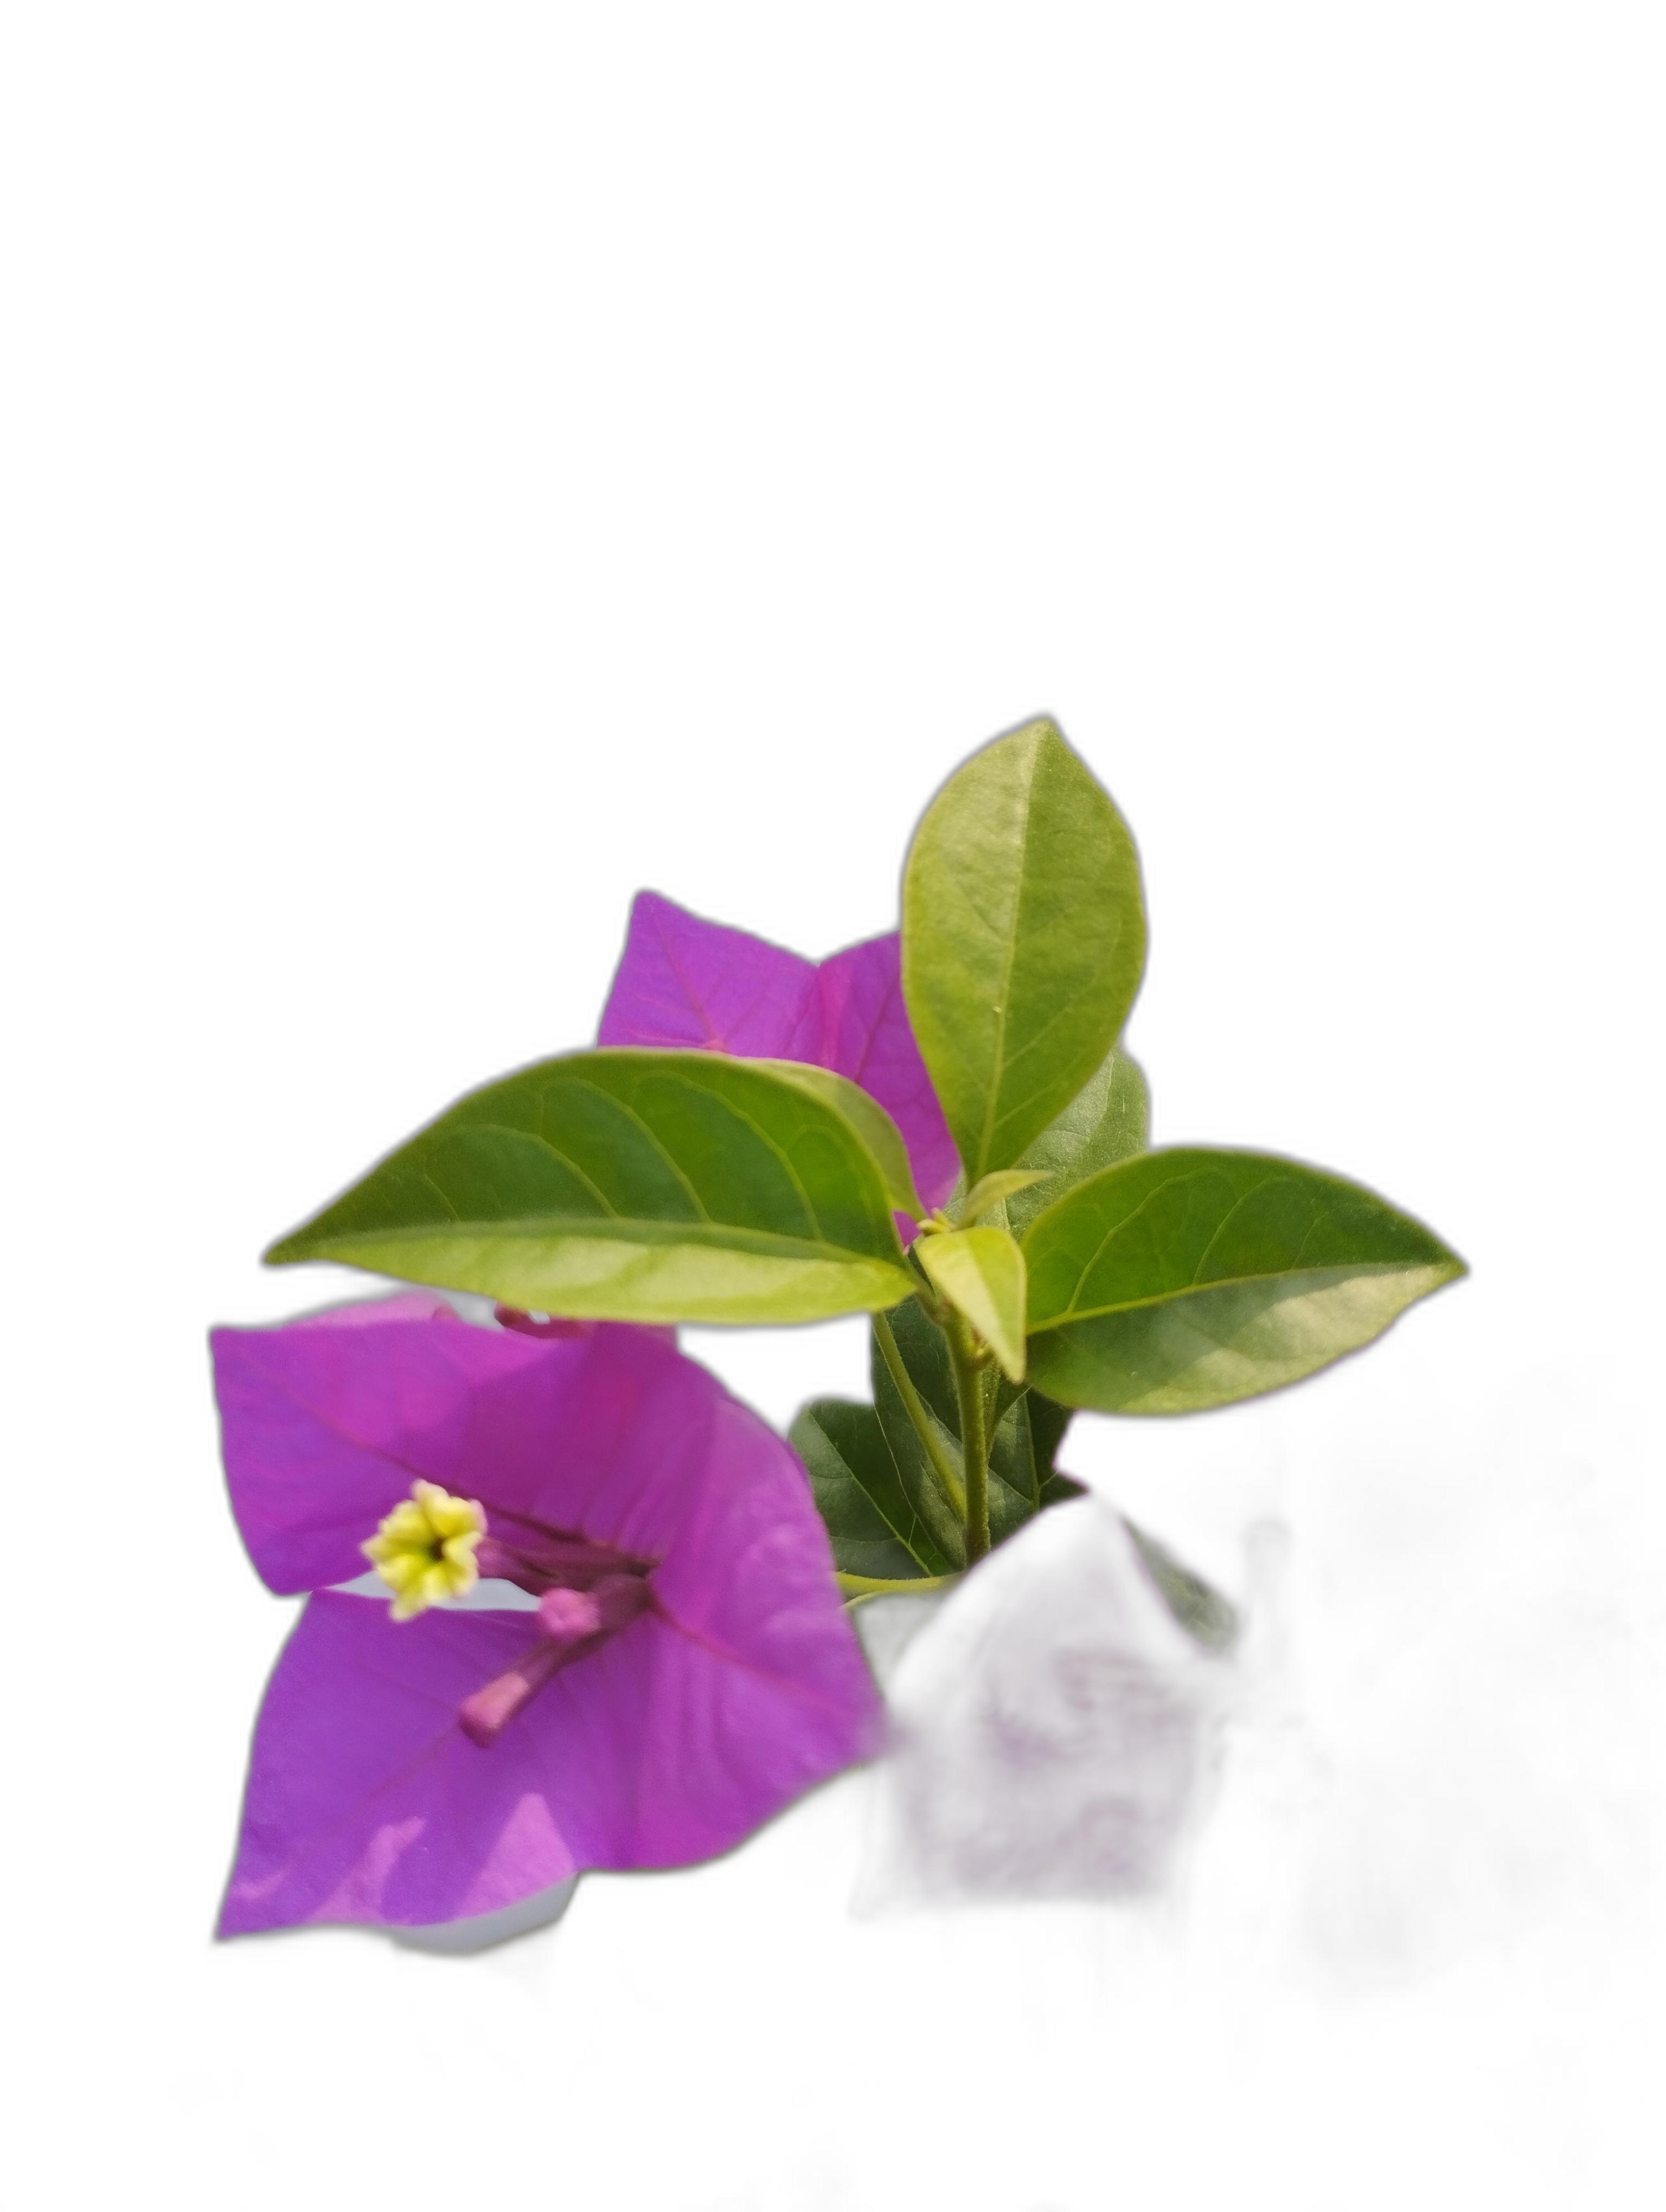
Label: Bougainvillea